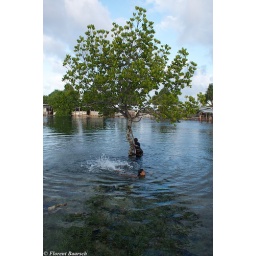
Kids playing on a tree by the Maneapa surrounded by flood water. The (land) grass appears through the water.